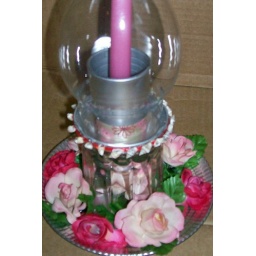
pink in box ok